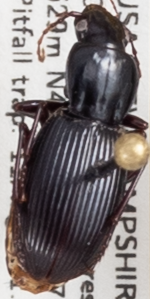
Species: Pterostichus tristis
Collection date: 2021-08-11
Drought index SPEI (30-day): -0.064
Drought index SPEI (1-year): -1.01
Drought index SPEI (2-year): -0.492